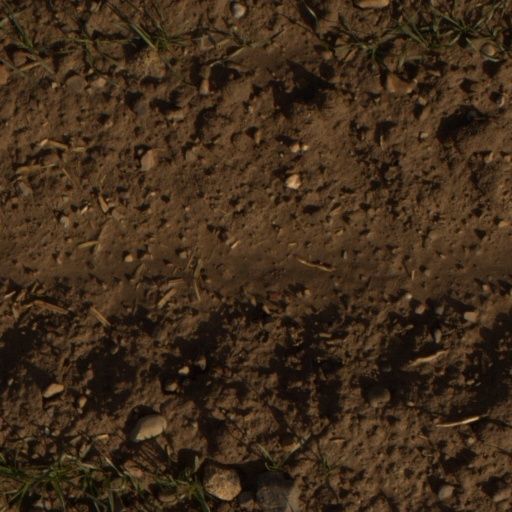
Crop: wheat